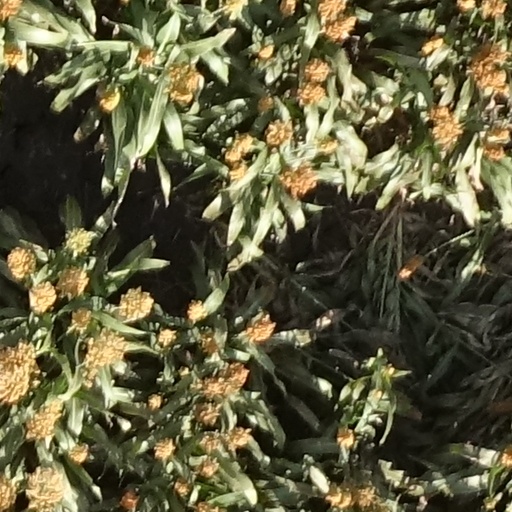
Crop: sorghum